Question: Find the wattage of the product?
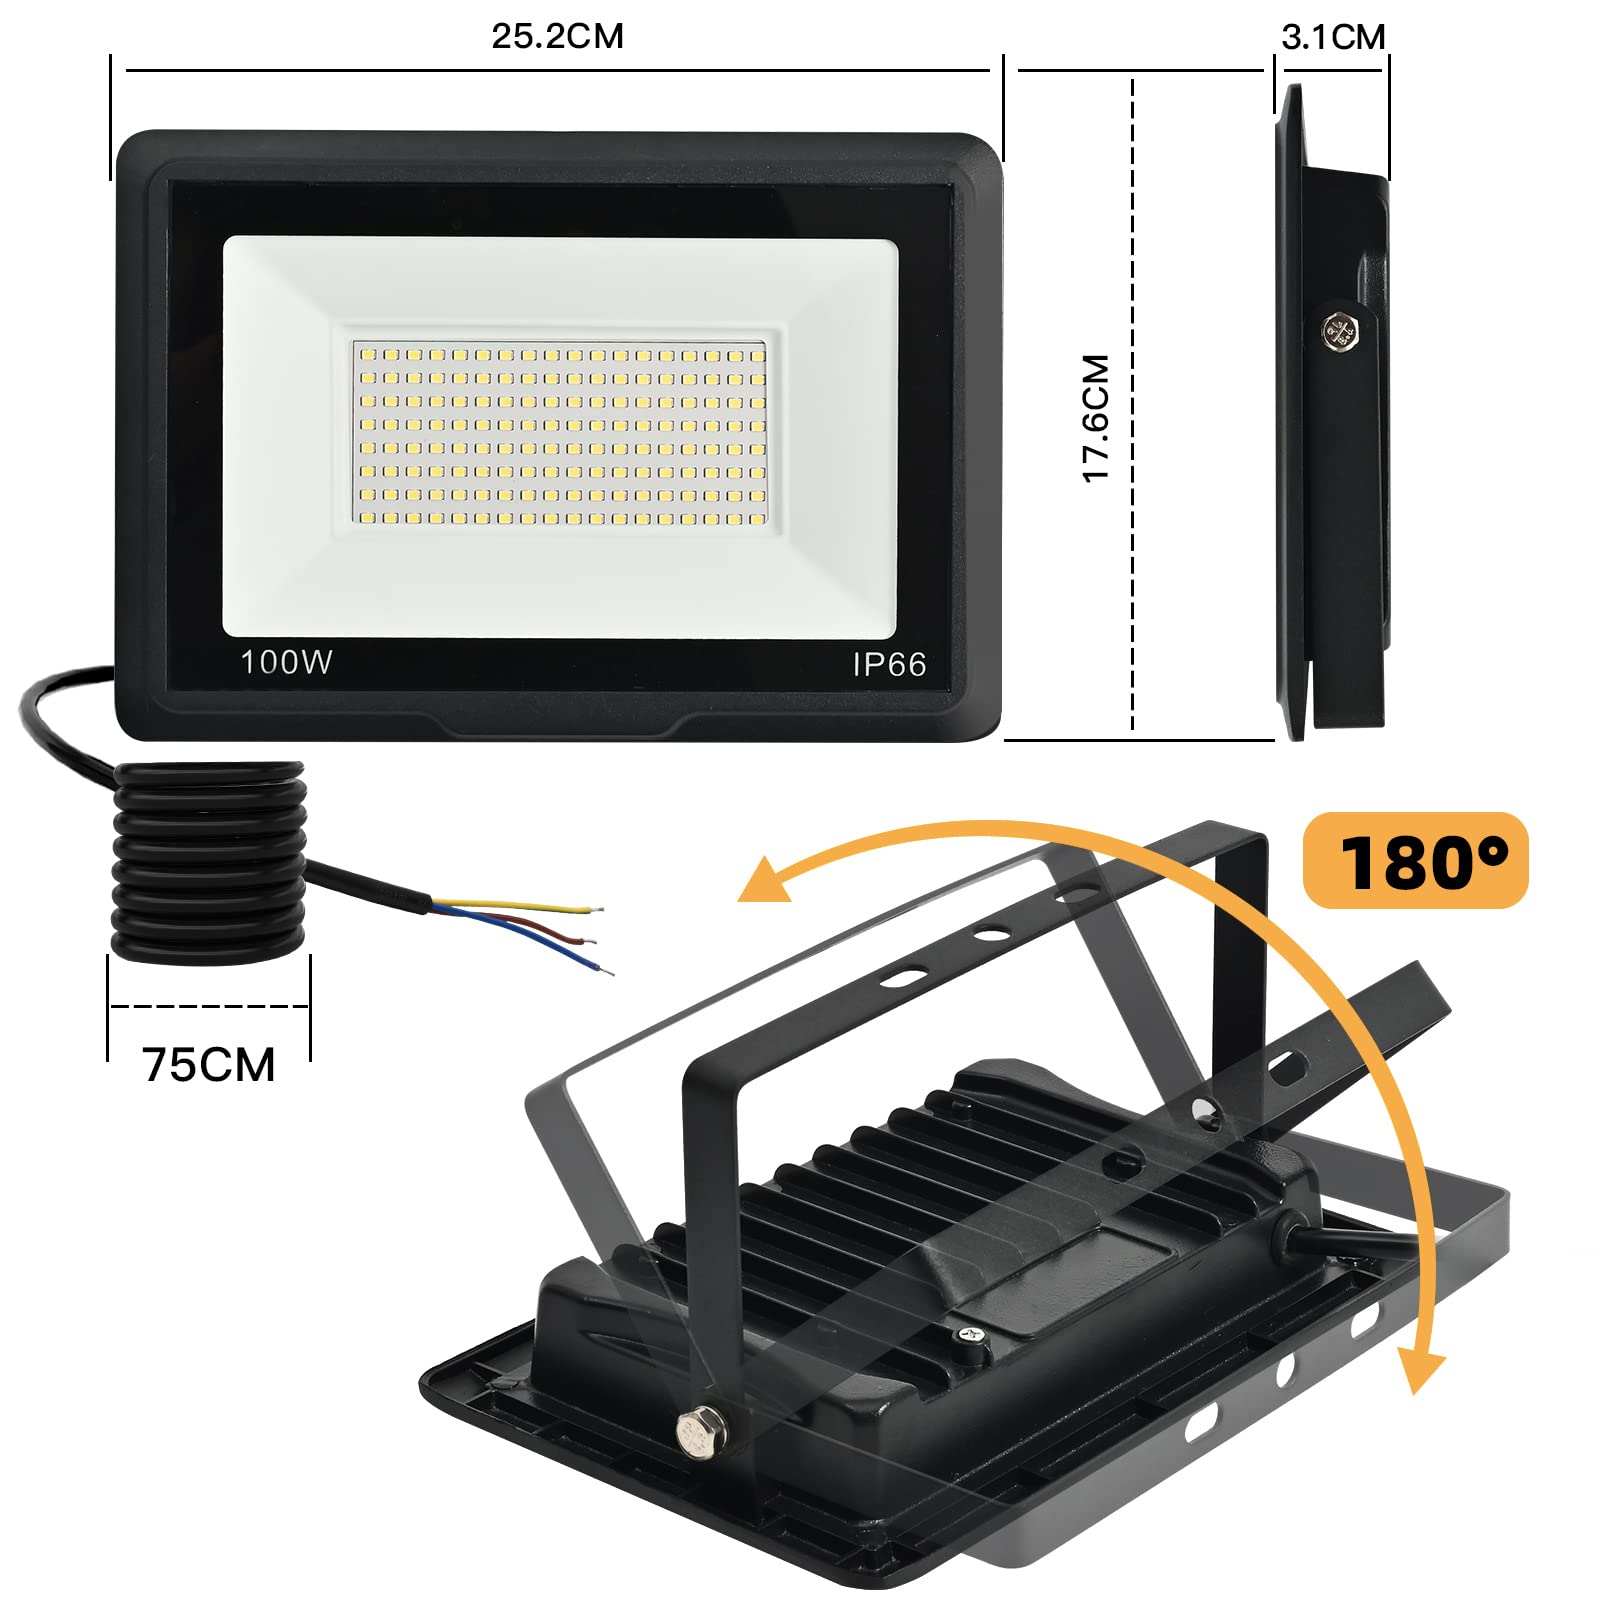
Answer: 100.0 watt